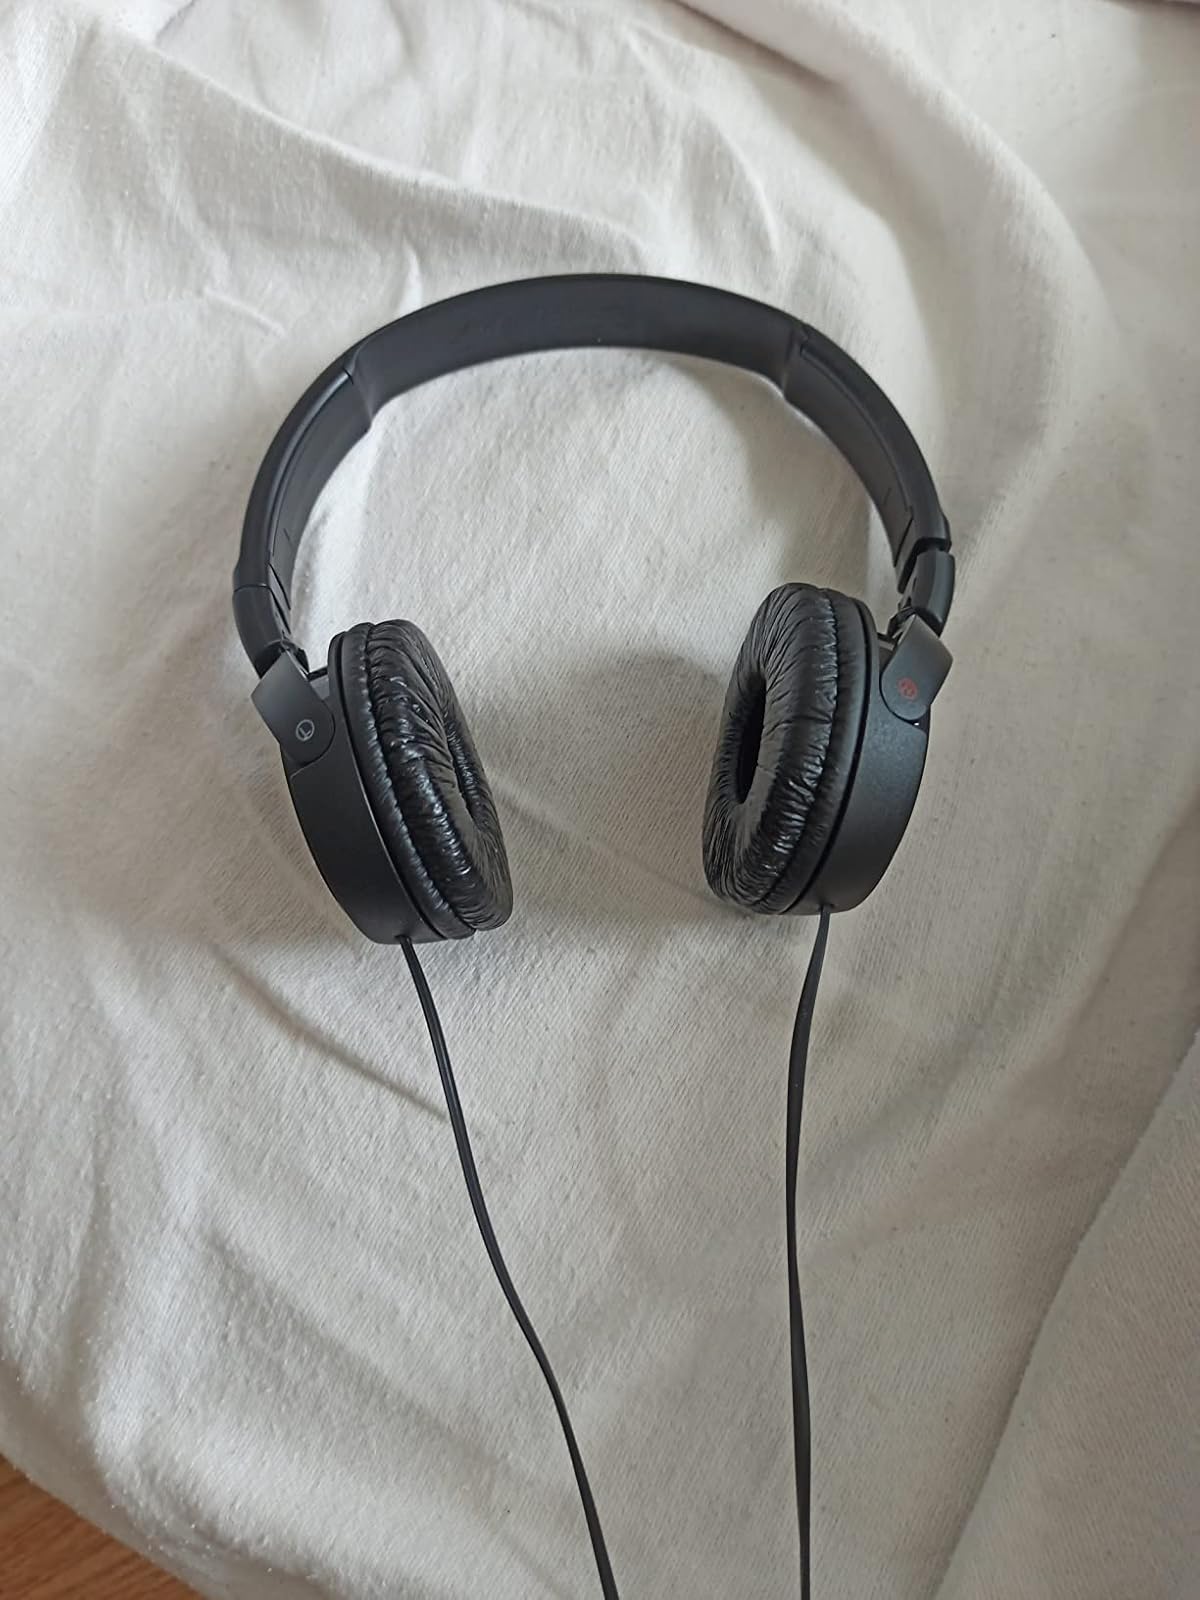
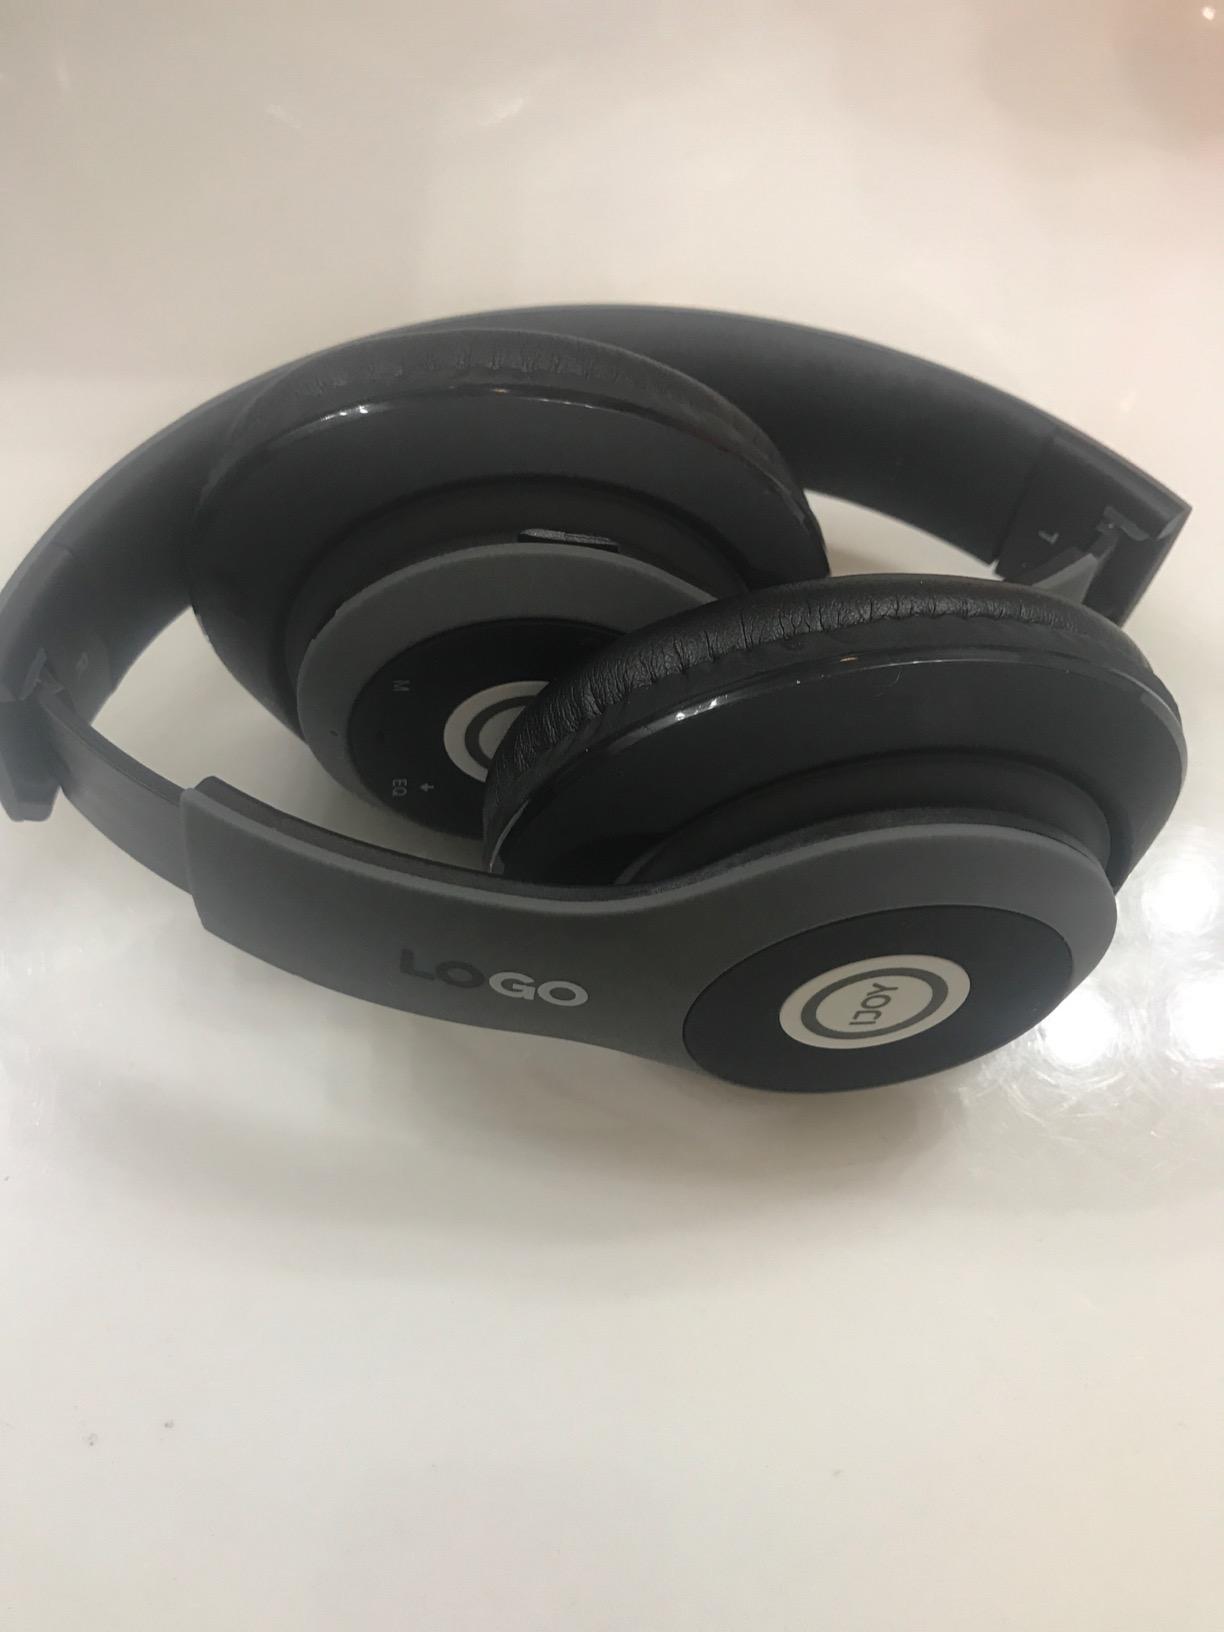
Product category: headphones
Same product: no